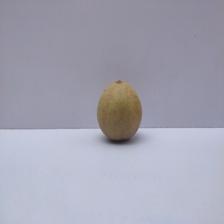
Size: Medium